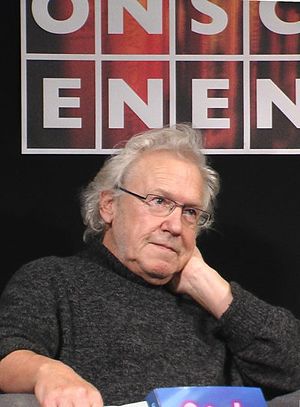
Ulrik Gräs
Ulrik Gräs. 2006
Ulrik Gräs
Ulrik Gräs, er en dansk forfatter.